St Edmund's Church, Crickhowell

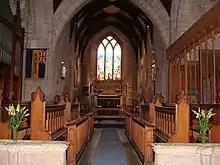
Interior

St Edmund's Church is located in Crickhowell, in southeastern Powys, Wales. Built in the early 14th century, the church is dedicated to Saint Edmund the king and martyr. It has been known by this name from its establishment in 1303. In a will dated 1576 in the register office at Brecon, it is termed the parish of Saint Edmund. It is a Grade II* listed building.